FlexPro

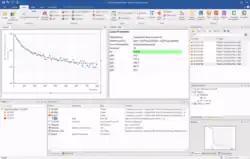

FlexPro carries out all calculations not only with numbers, but also with physical quantities composed of a value and unit. In addition to SI units, FlexPro also handles popular non-SI units such as Gaussian units and US units.